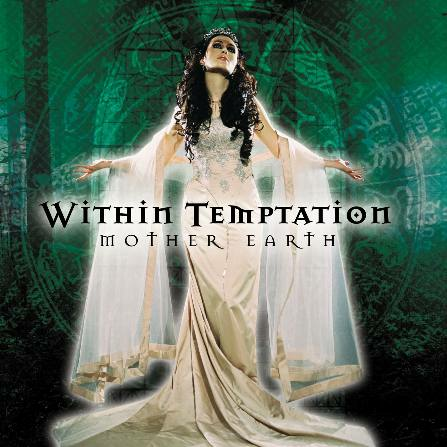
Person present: Yes